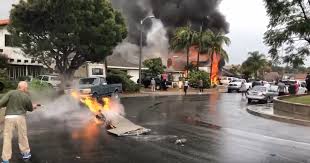
Label: urban_fire